Saka

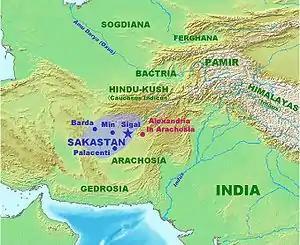
Map of Sakastan ("Land of the Sakas"), where the Sakas resettled c. 100 BC

Later Khotanese-Saka-language documents, ranging from medical texts to Buddhist literature, have been found in Khotan and Tumshuq (northeast of Kashgar). Similar documents in the Khotanese-Saka language dating mostly to the 10th century have been found in the Dunhuang manuscripts.